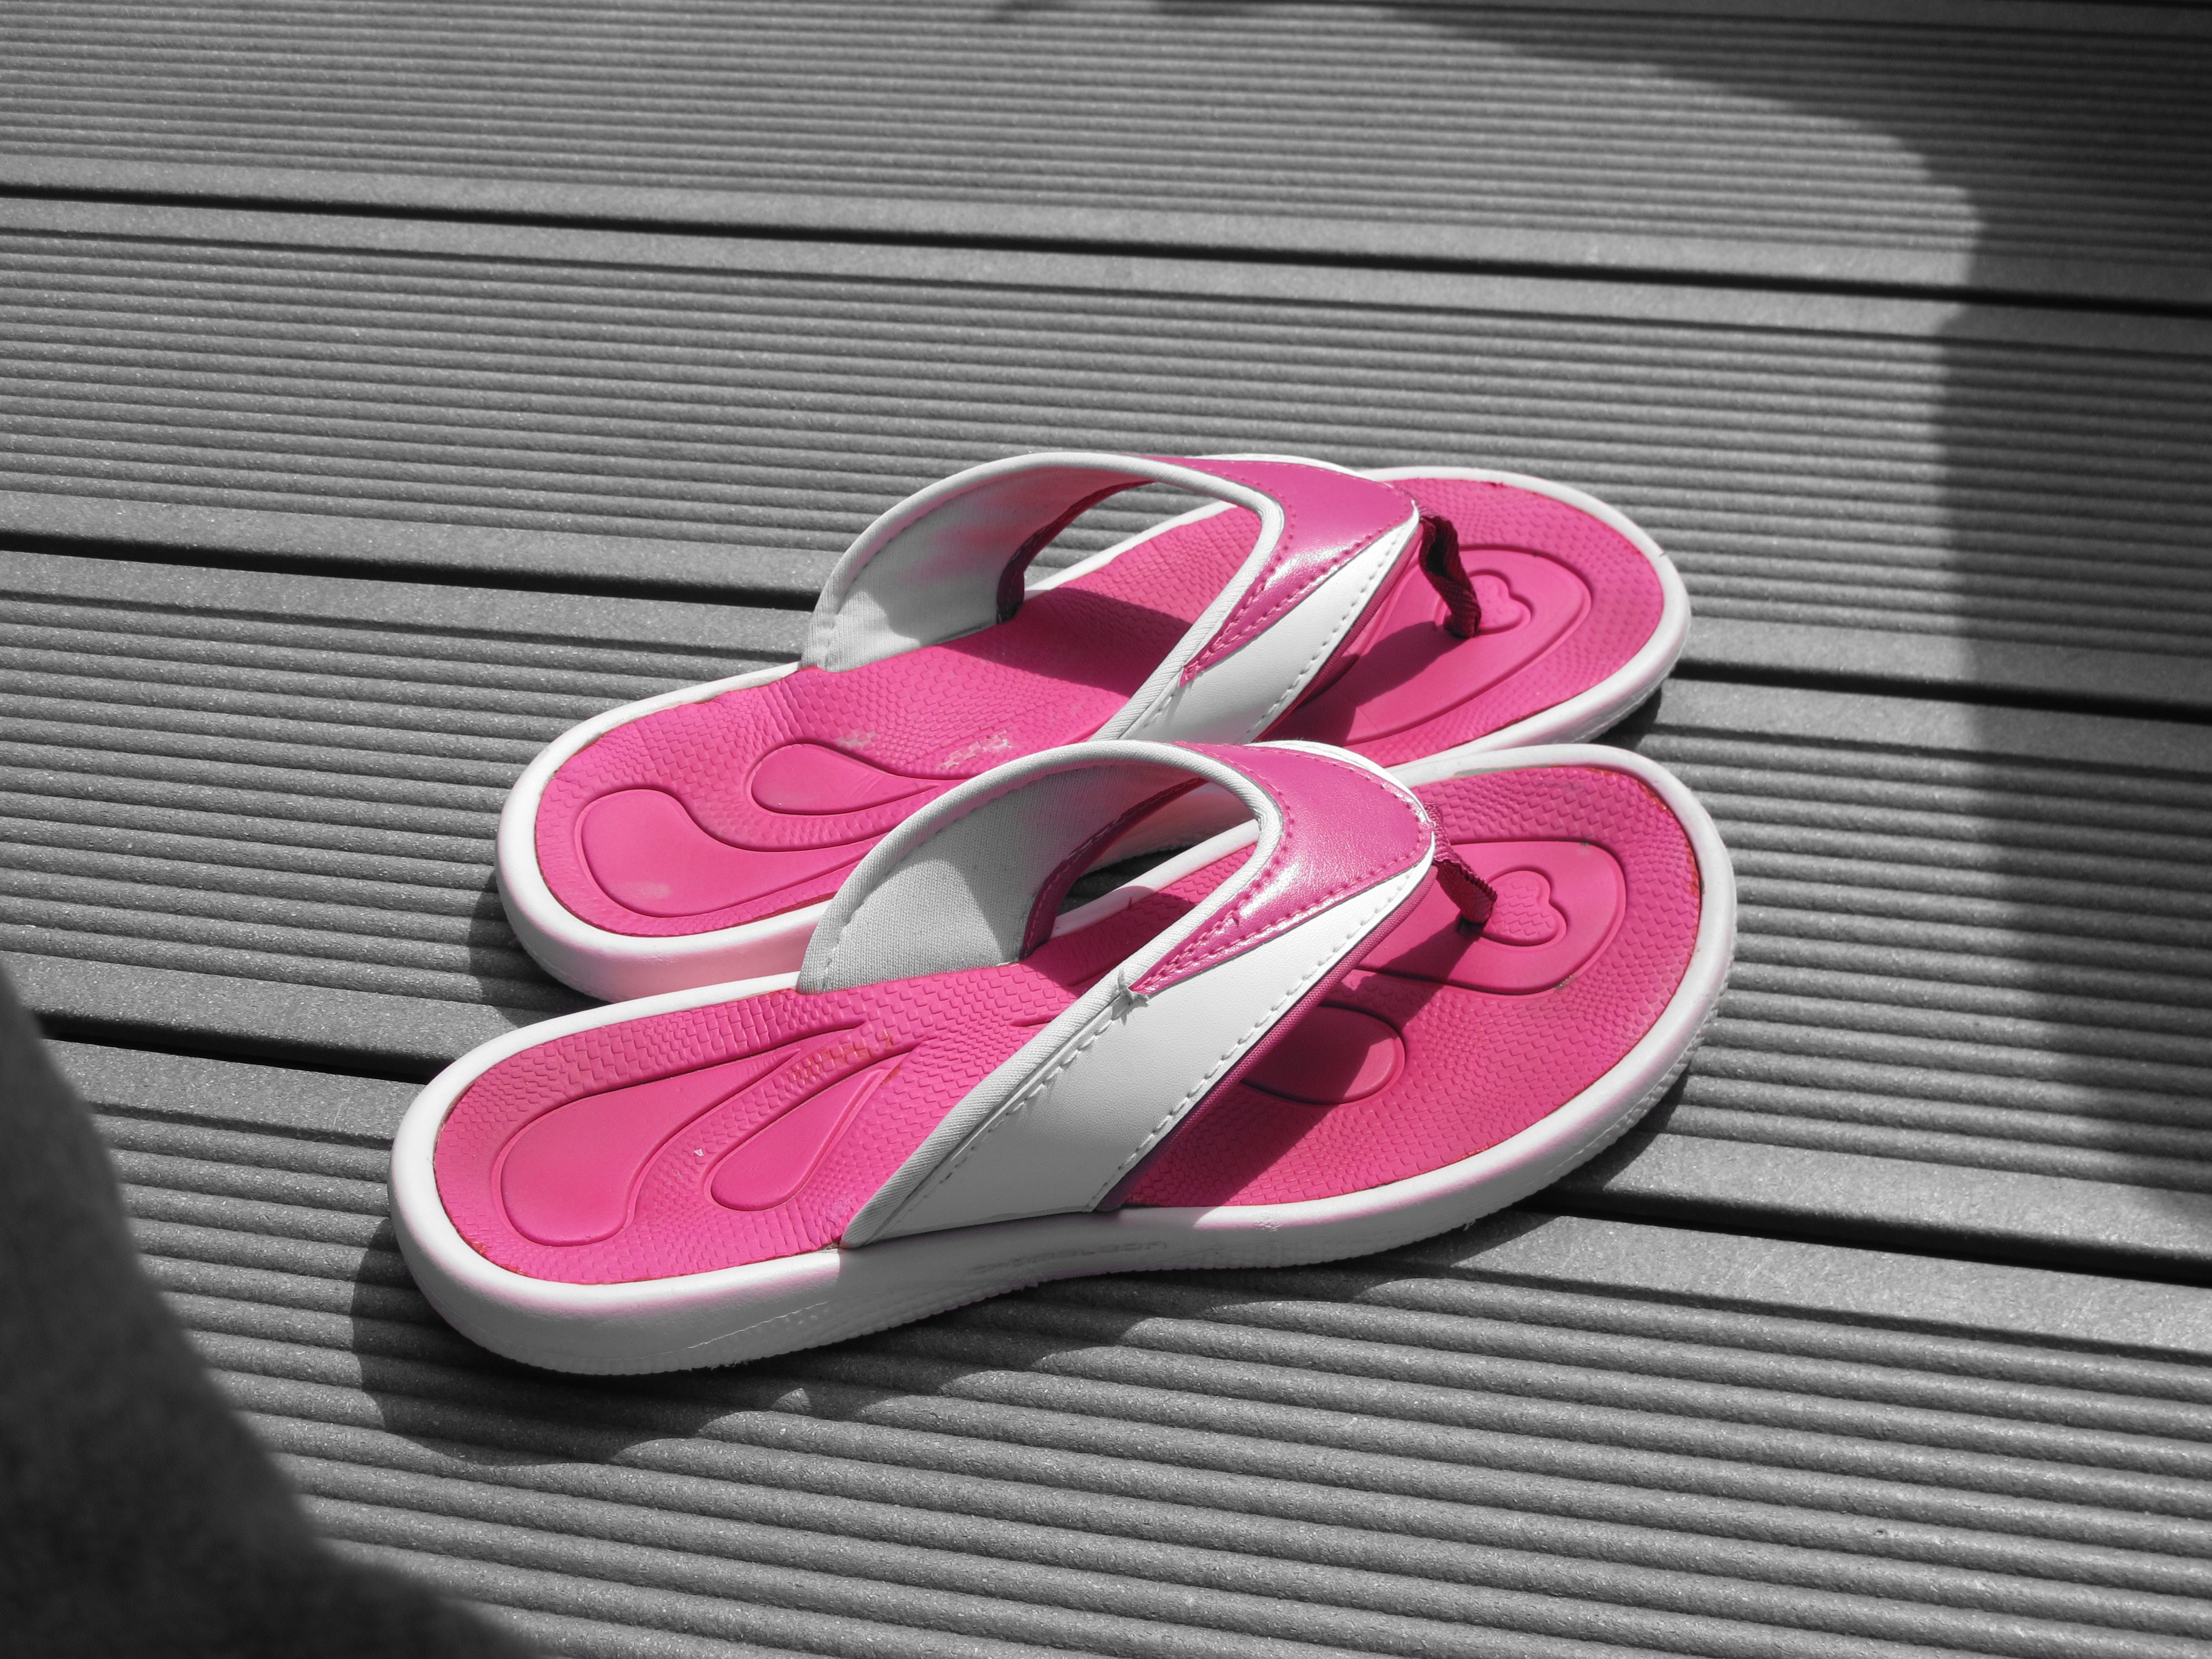
shoe, summer, swim, clothing, pink, sandal, slipper, brand, human body, product, font, shoes, sandals, footwear, flip flops